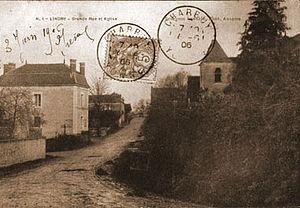
Lindry (Yonne) - Grand'rue vers 1900.
Lindry est une commune française située dans le département de l'Yonne et la région Bourgogne-Franche-Comté. Ses habitants sont appelés les Lindrycois.